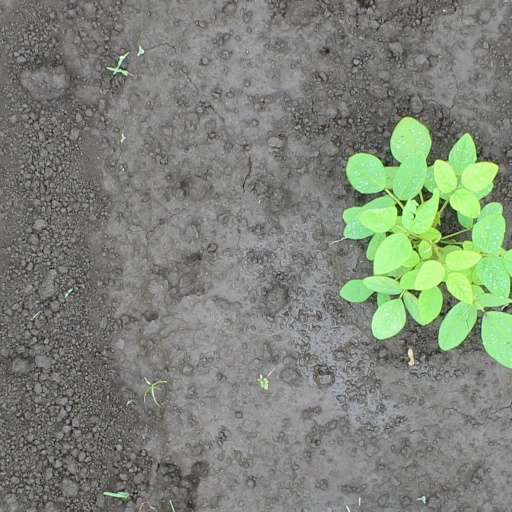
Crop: soybean